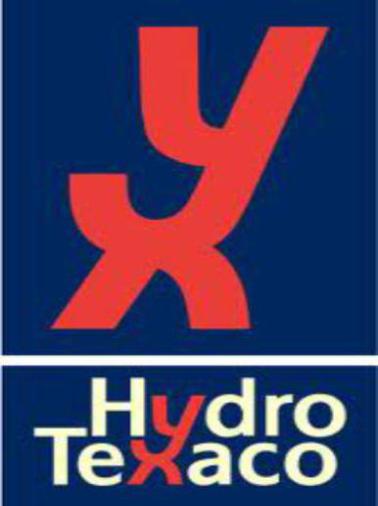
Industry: Others